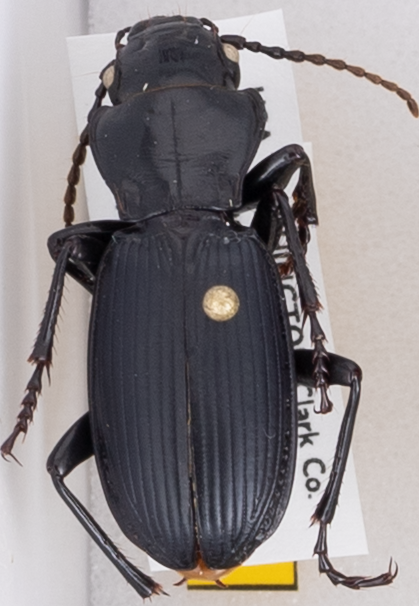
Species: Pterostichus lama
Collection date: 2019-07-23 04:00:00
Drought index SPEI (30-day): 0.51
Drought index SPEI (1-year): -2.09
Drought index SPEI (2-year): -2.09